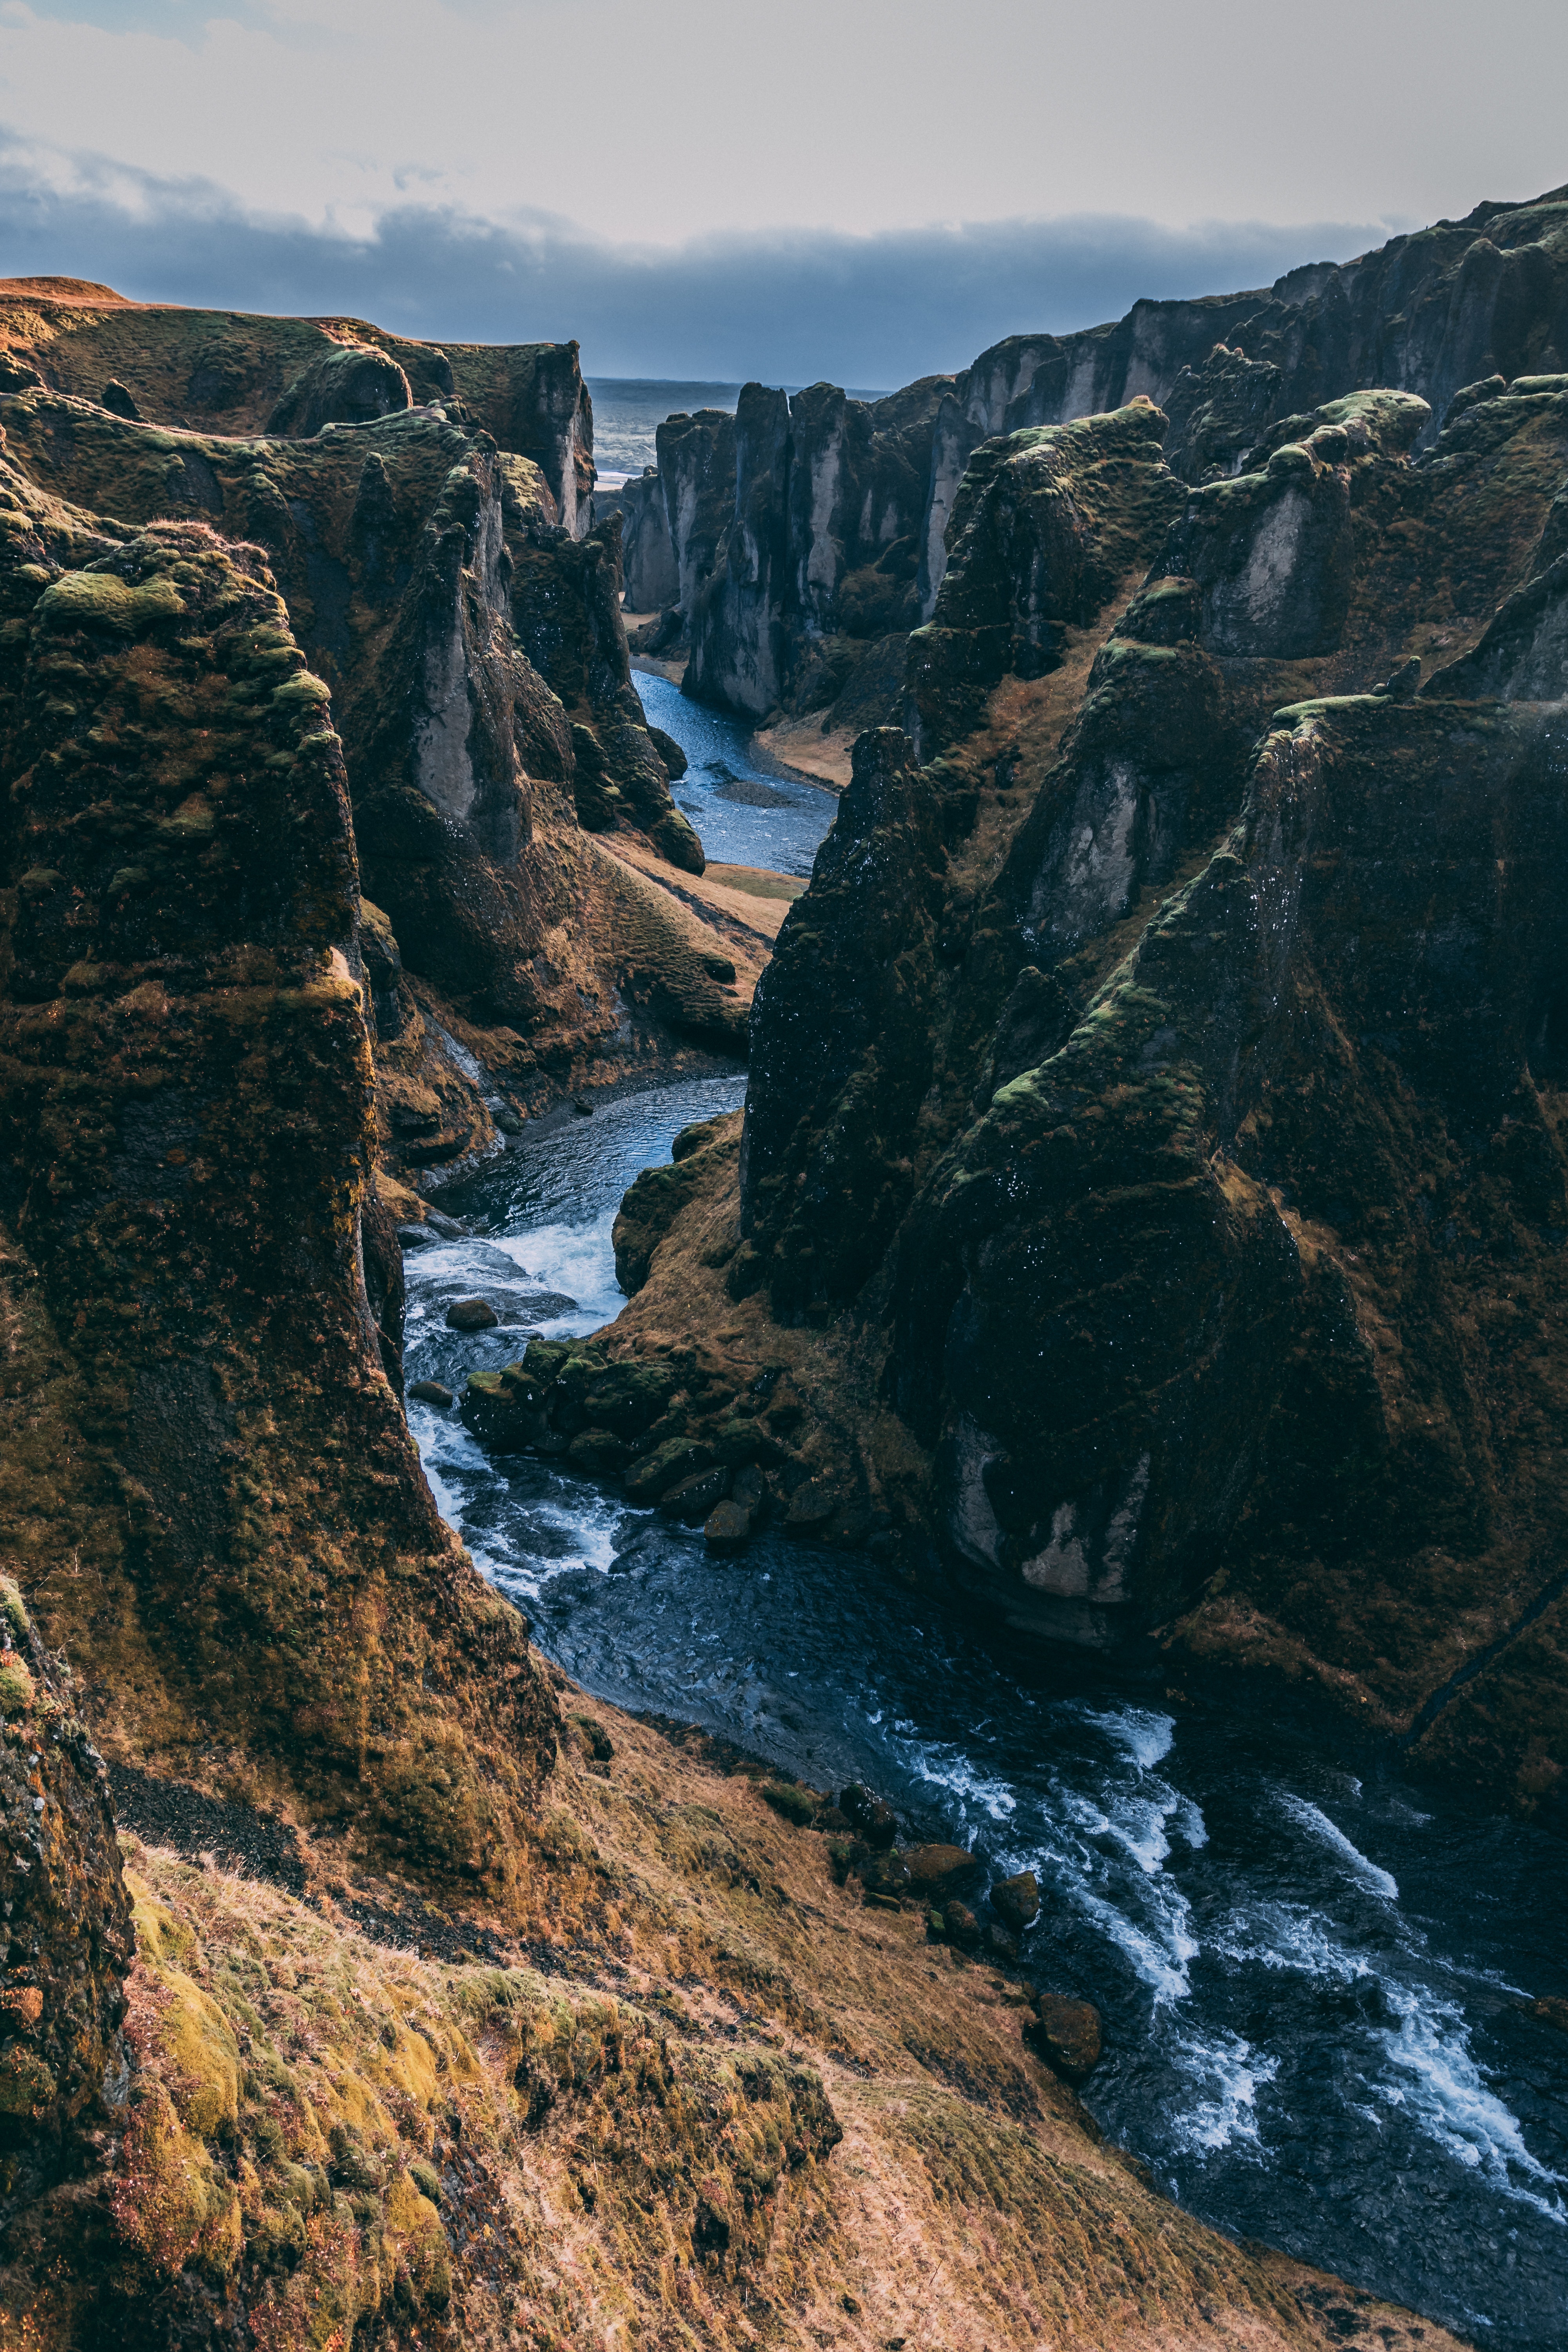
cliff, nature, water, formation, coast, sky, rock, natural landscape, klippe, headland, sea, coastal and oceanic landforms, watercourse, terrain, geology, escarpment, canyon, geological phenomenon, mountain, national park, ocean, promontory, outcrop, river, landscape, fault, wave, fjord, cape, ravine